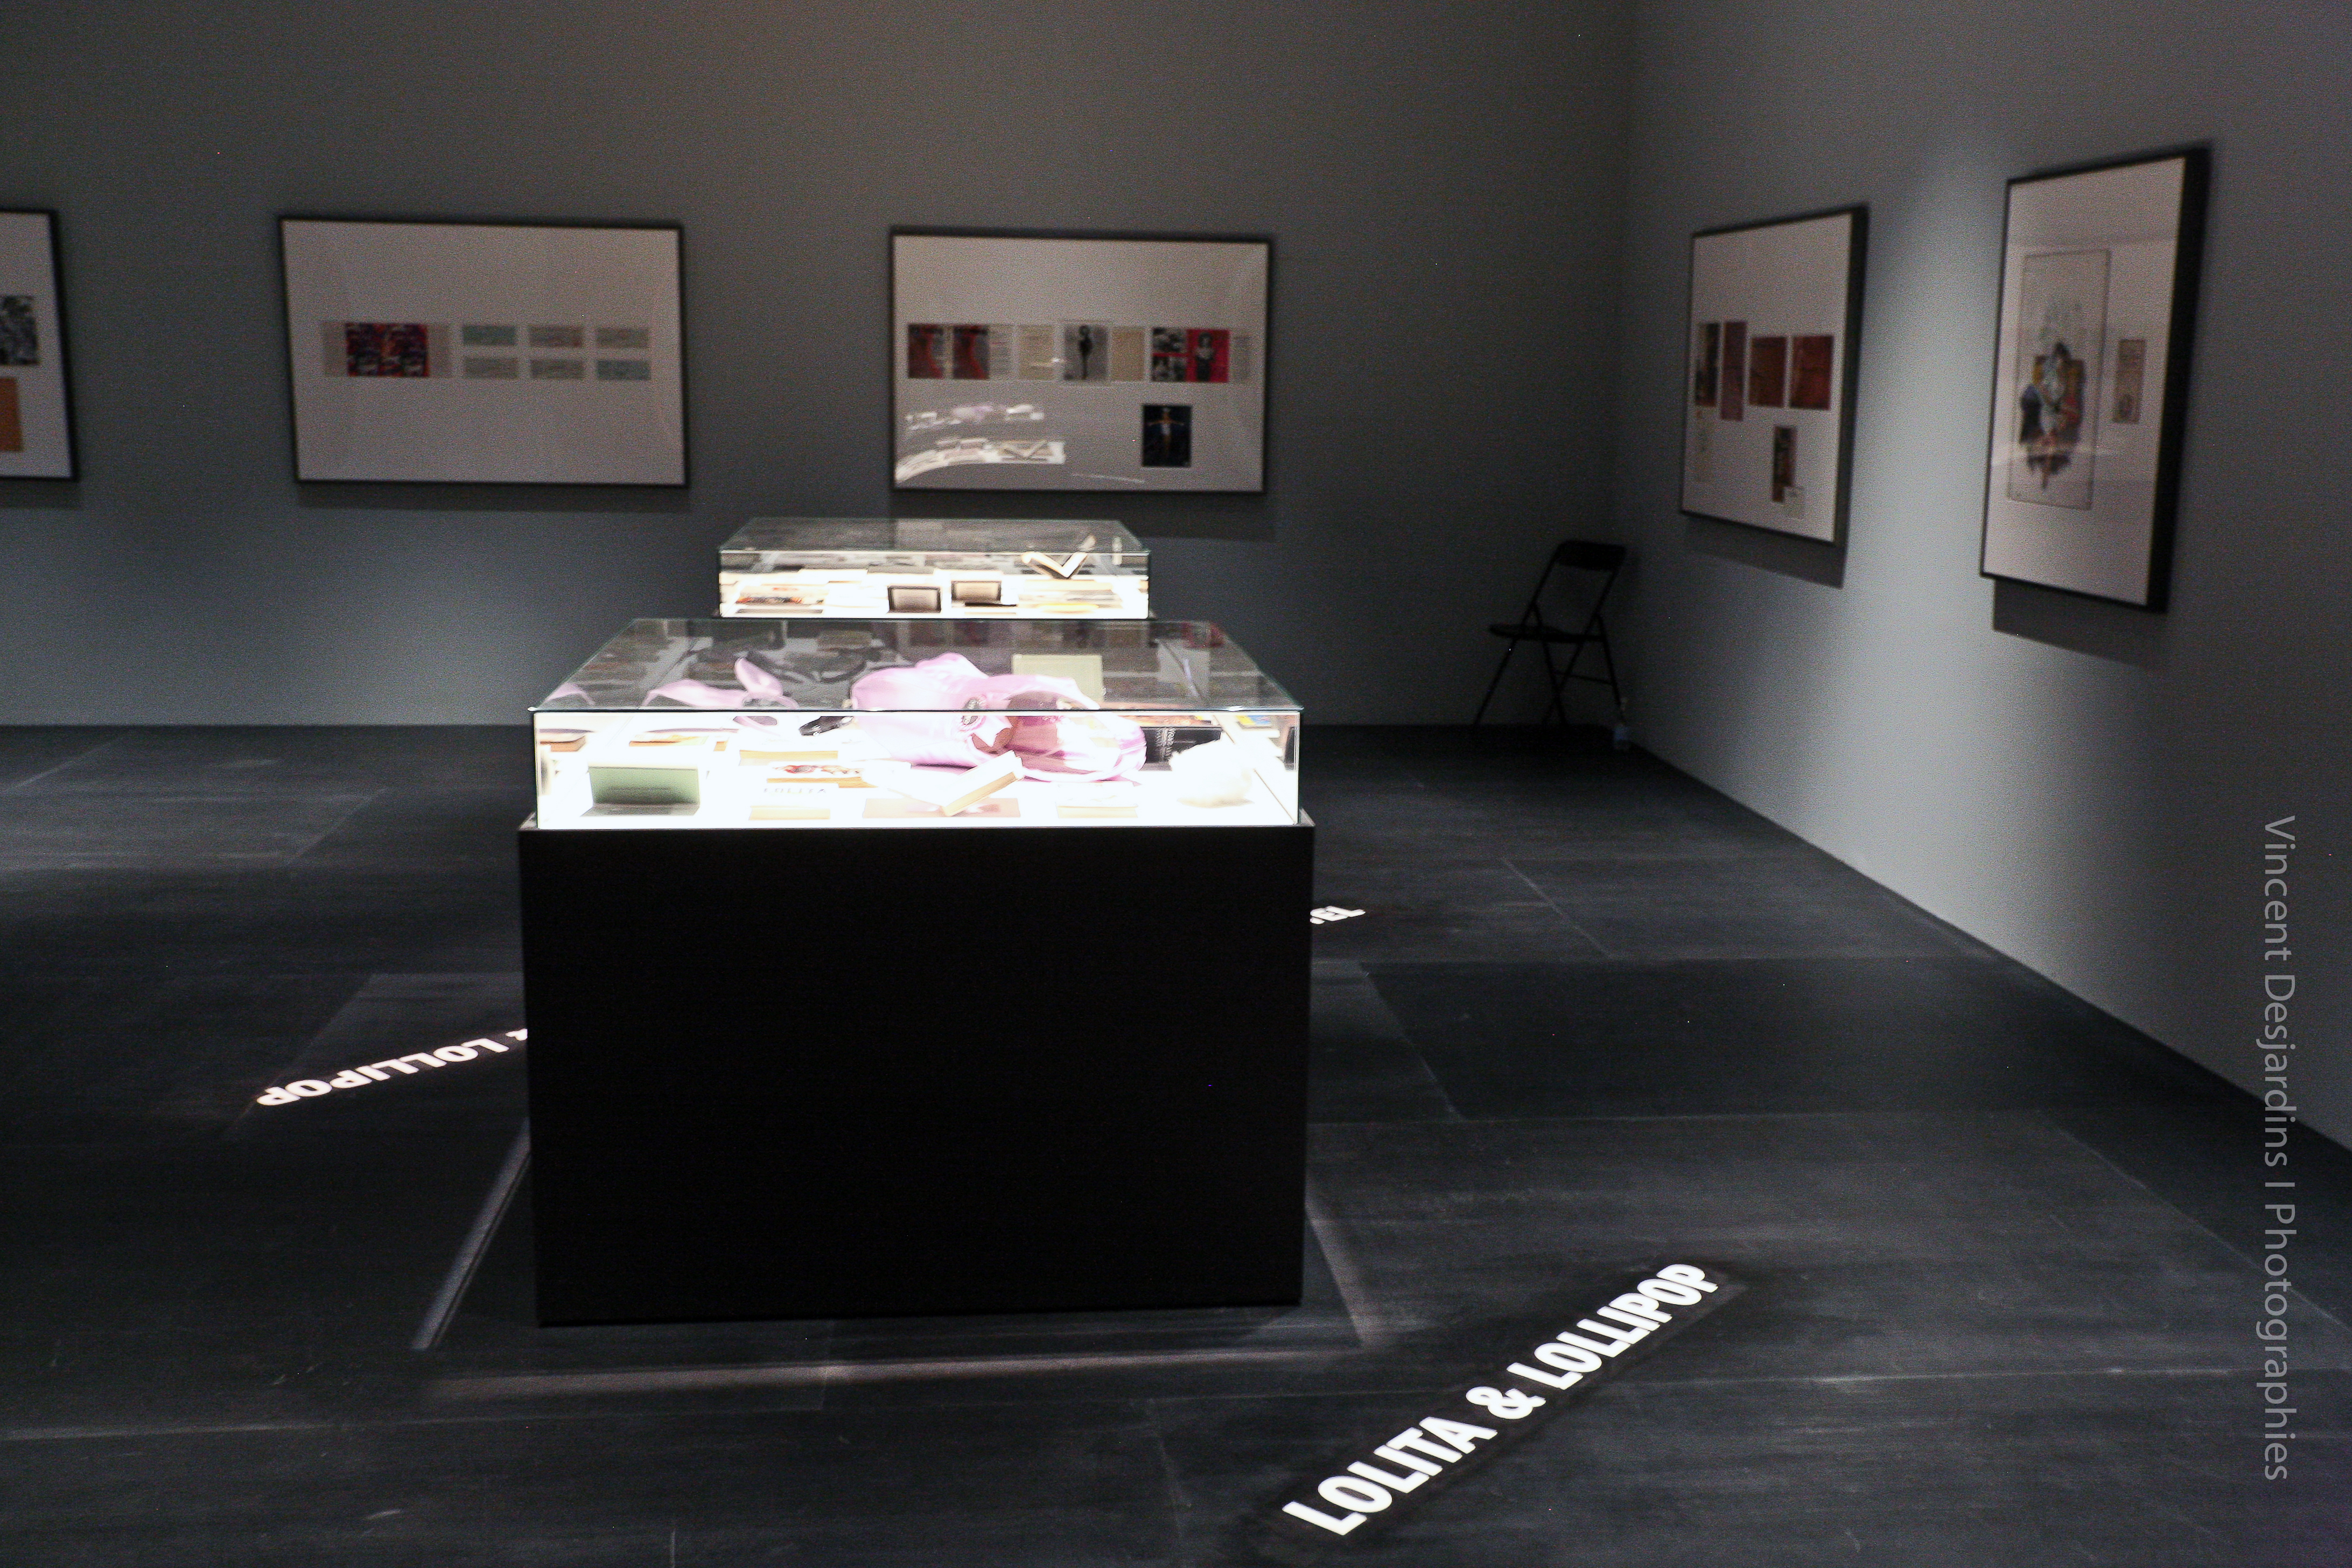
floor, paris, furniture, room, interior design, brand, exposition, bnf, tourist attraction, exhibition, richardprince, biblioth quenationaledefrance, flooring